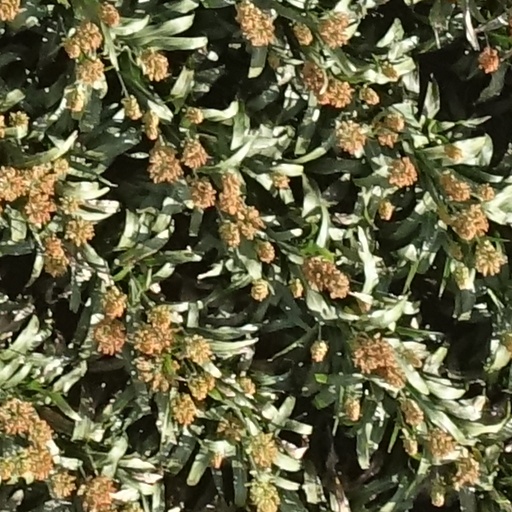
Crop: sorghum